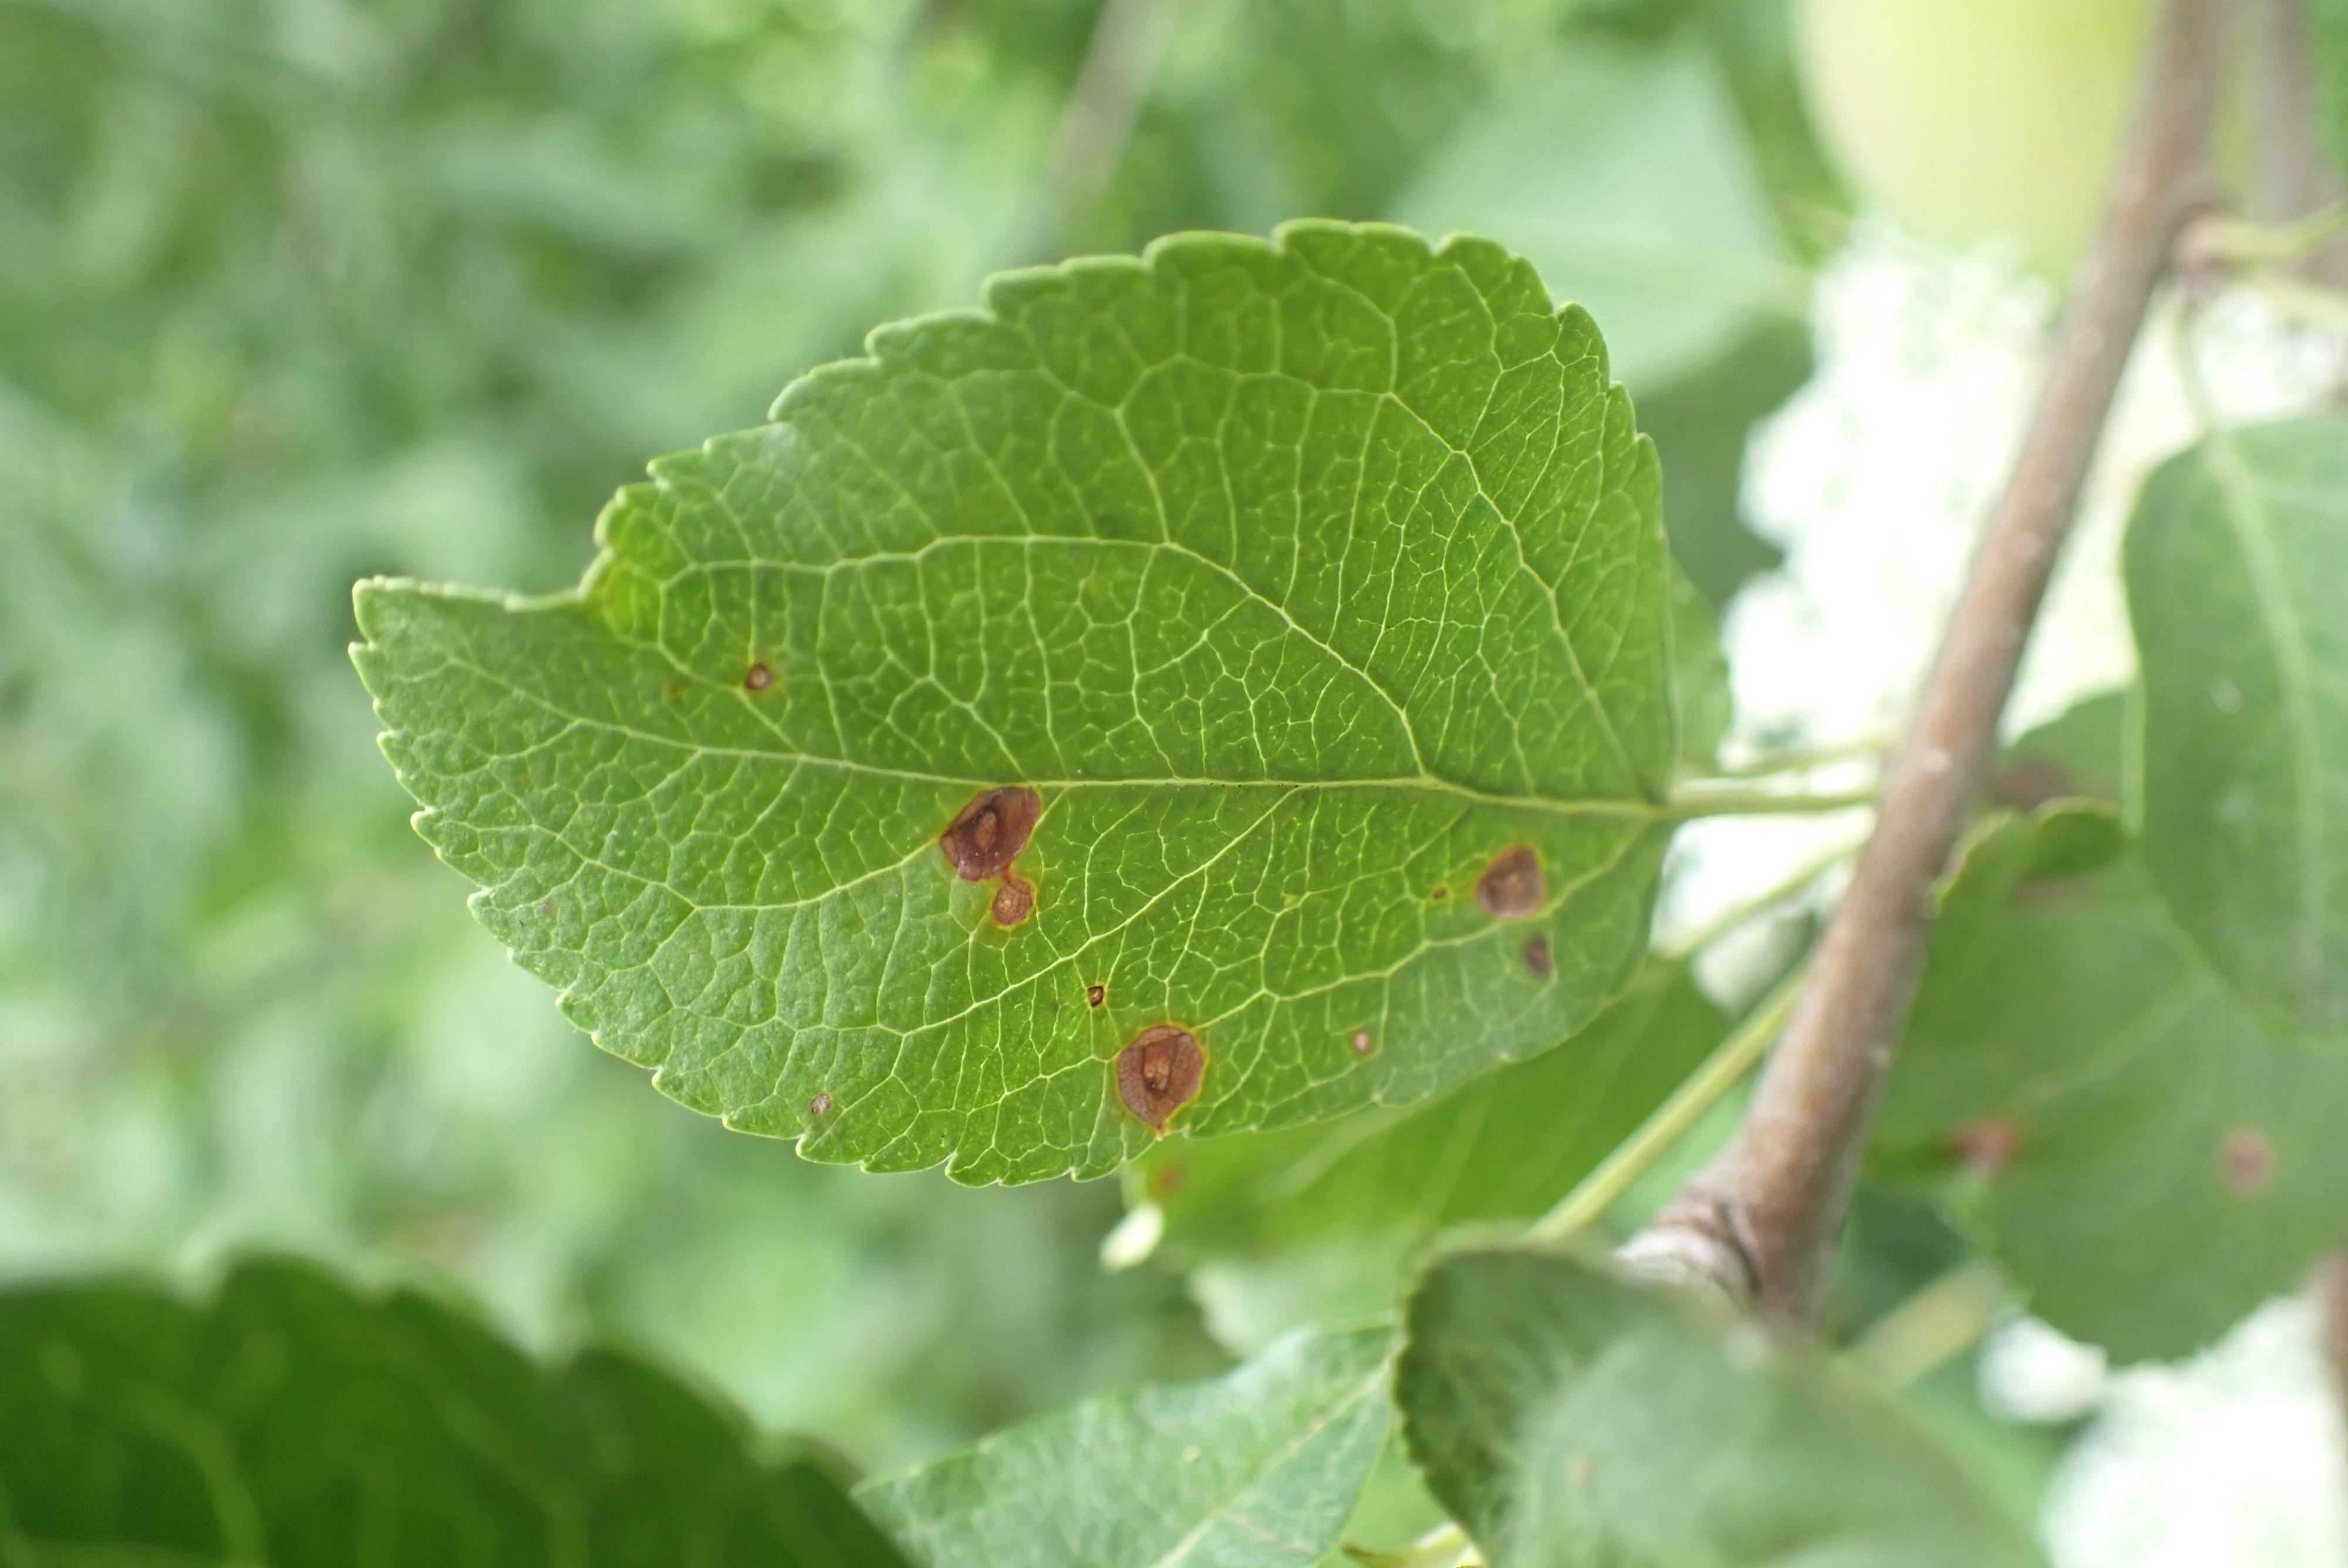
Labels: frog_eye_leaf_spot